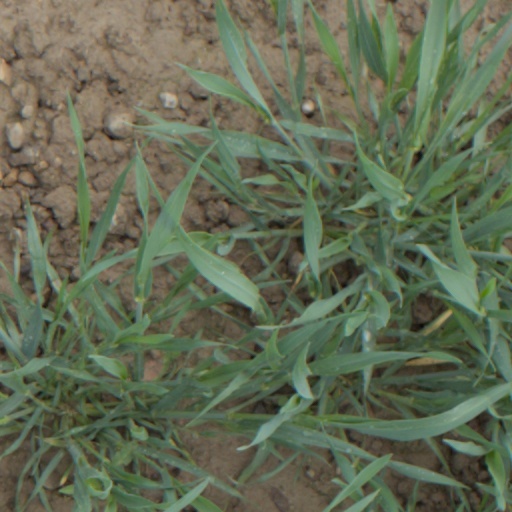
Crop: wheat